Honda Life

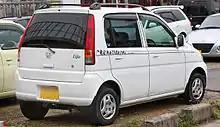
Rear view

Introduced on 21 August 1973, this version of the Life was designed as a . The pick-up received the PA chassis code. In spite of weighing only , the Life Pickup could carry a payload. Production ended in 1974, with no more than 1,132 vehicles produced, as the Honda TN7 cab over truck with its considerably longer bed proved to be more popular.